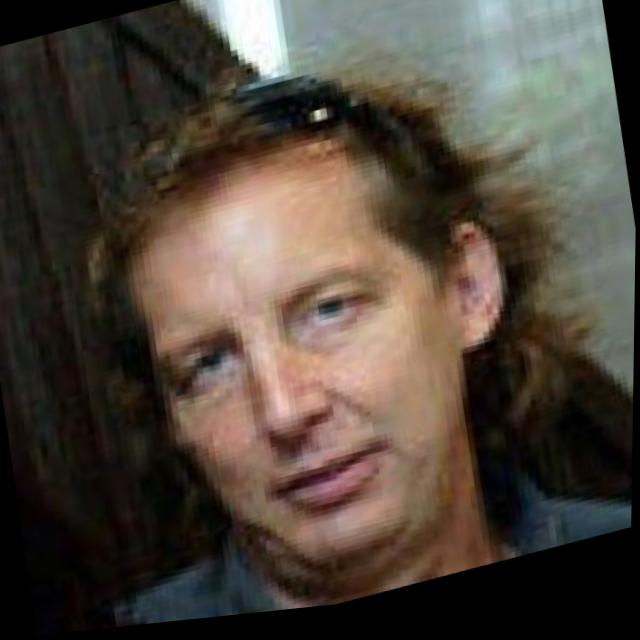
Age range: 45-64